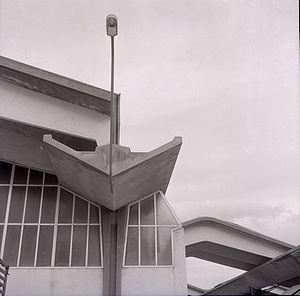
Marco Zanuso était un designer et architecte italien. Il est l’un des designers de Milan qui a façonné l’idée de bon design d’après-guerre.